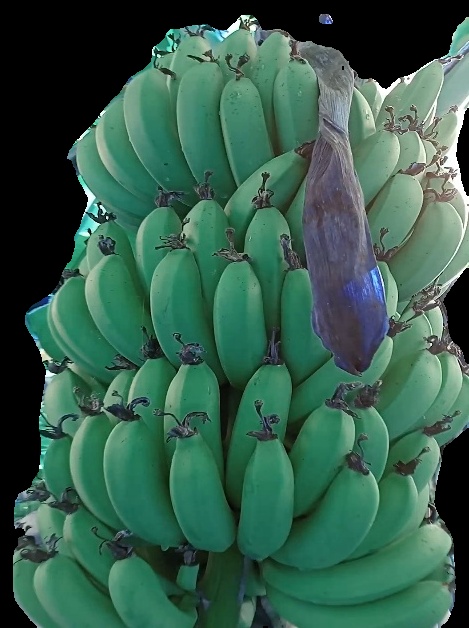
Variety: pachbale
Grade: grade1